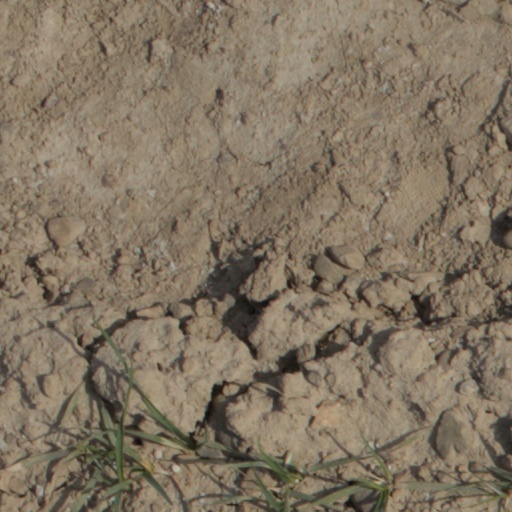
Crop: wheat